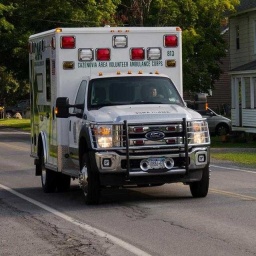
Label: ambulance